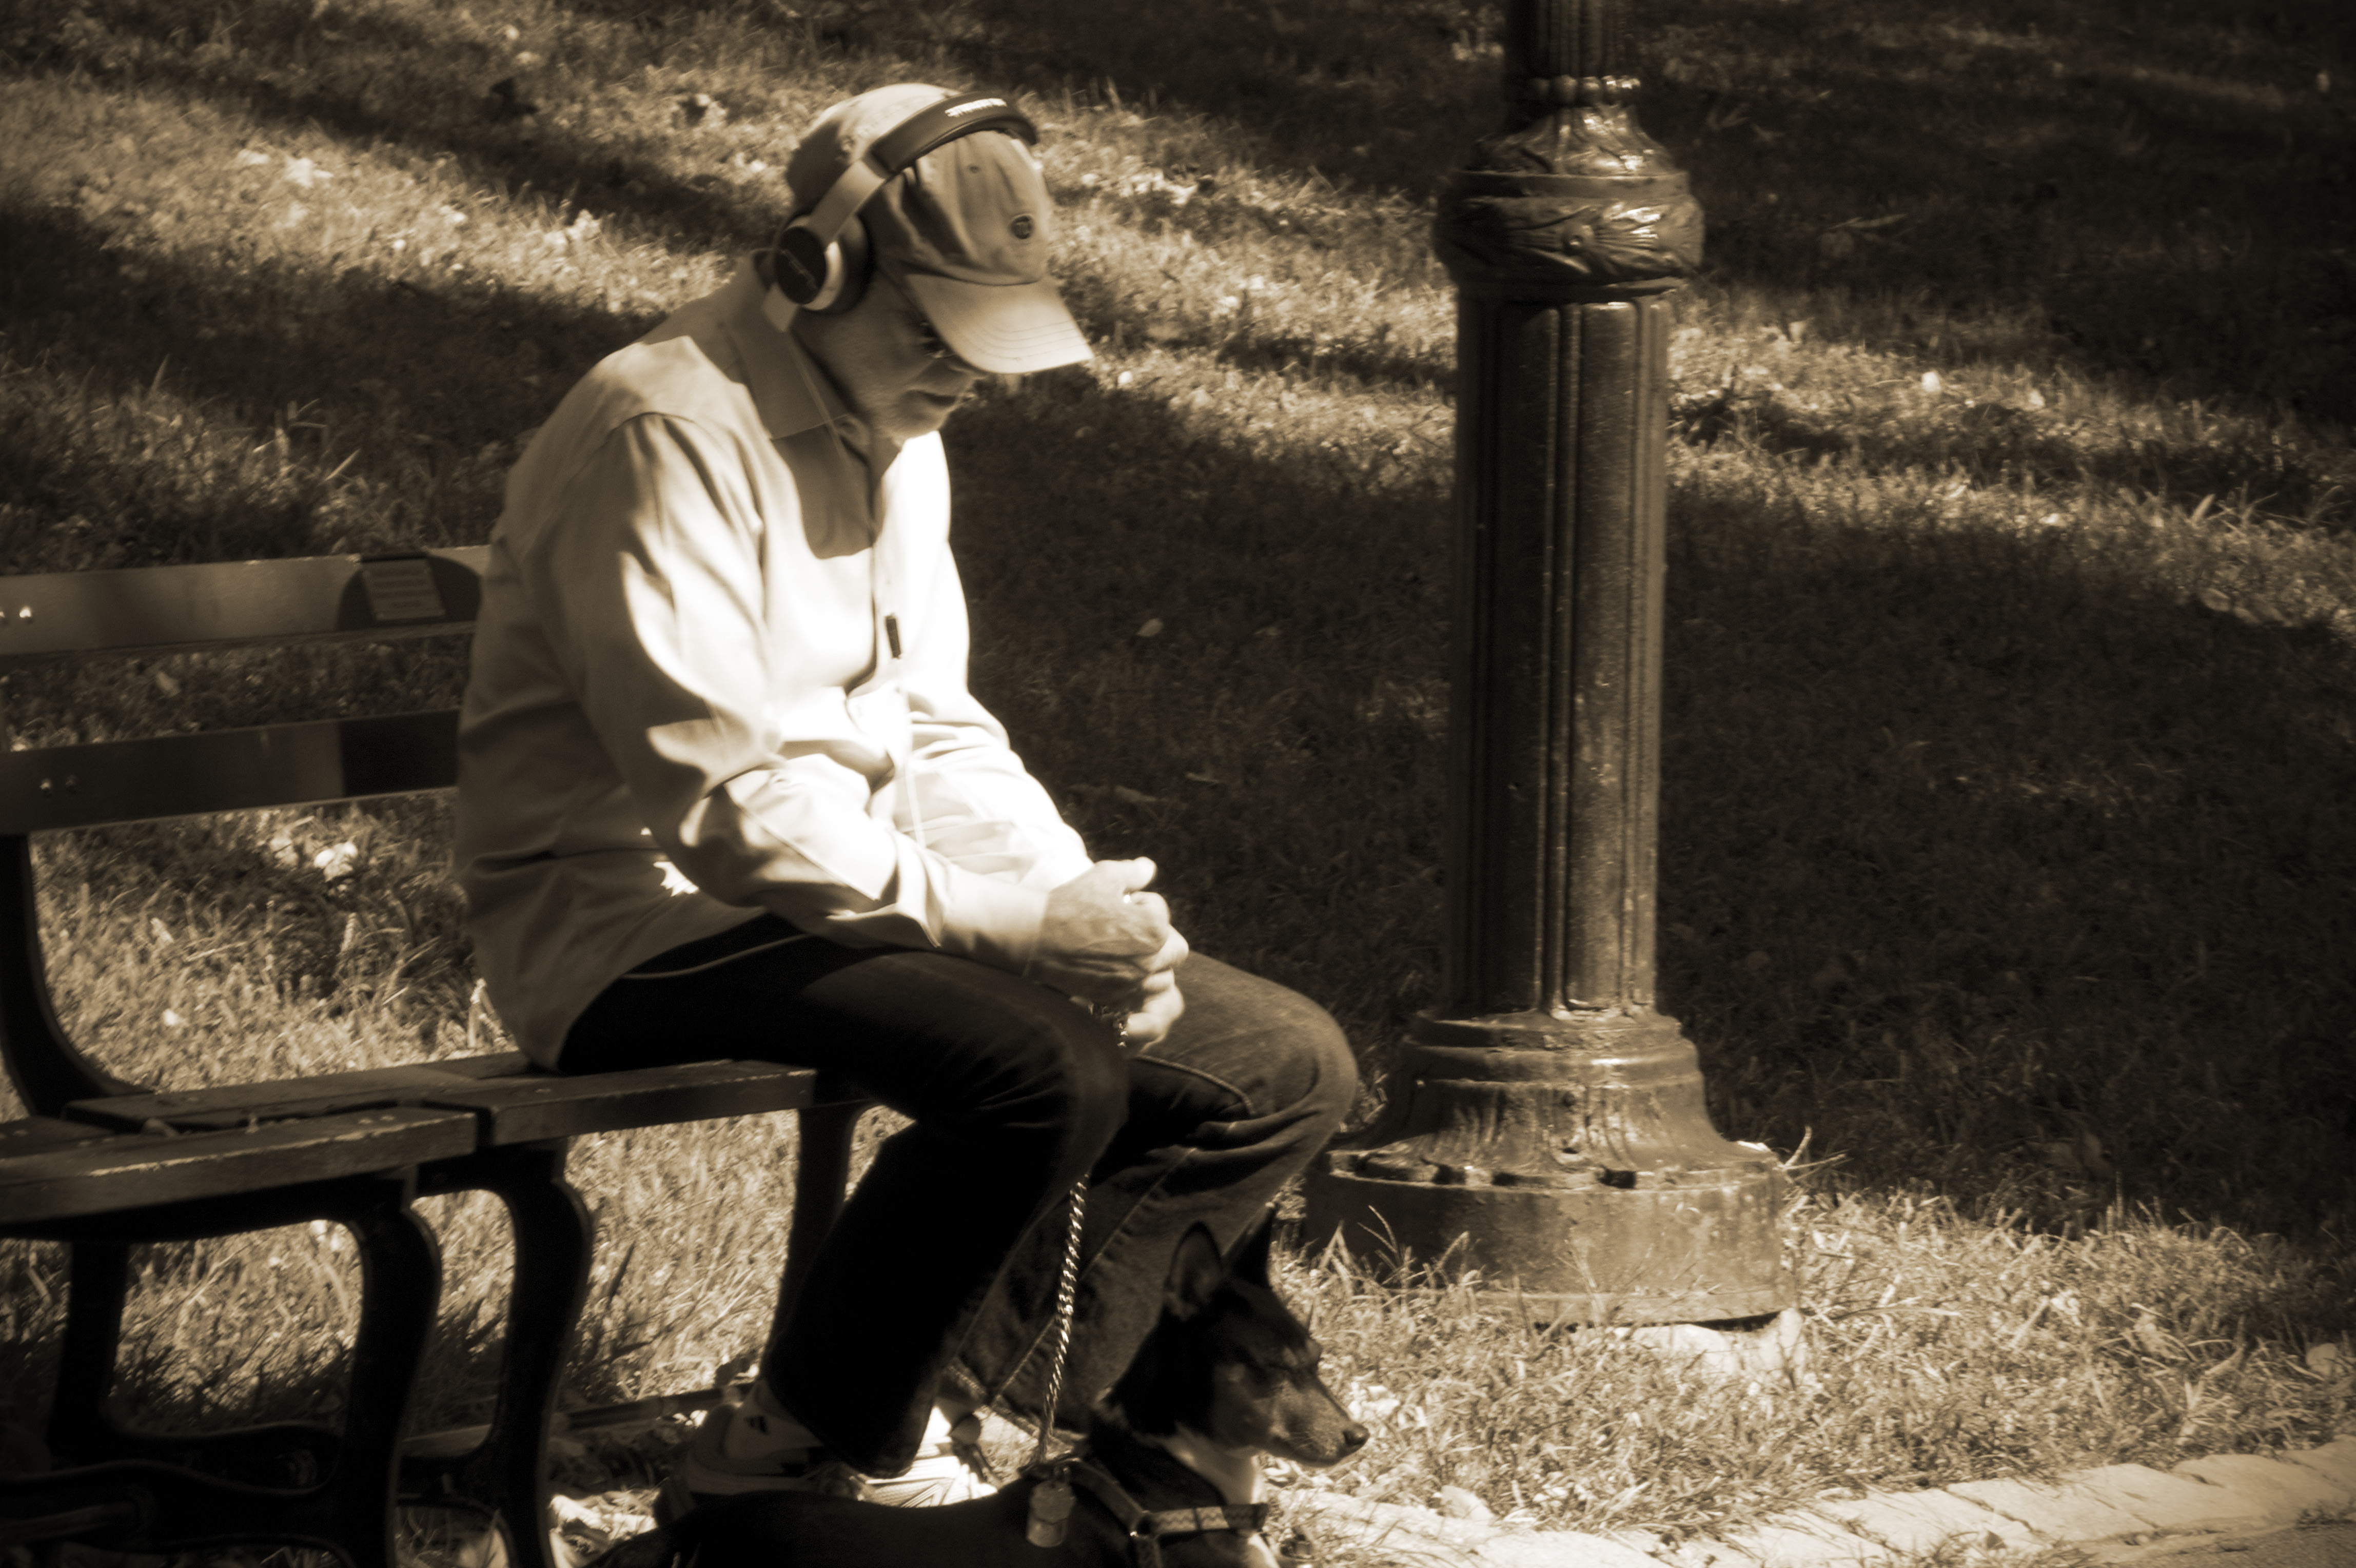
man, person, music, white, bench, photography, city, dog, portrait, spring, nyc, sitting, park, usa, darkness, central, temple, photograph, new, image, york, human positions